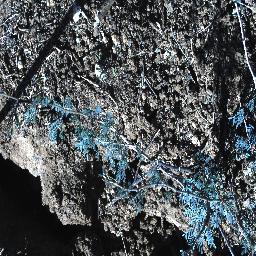
Label: negative